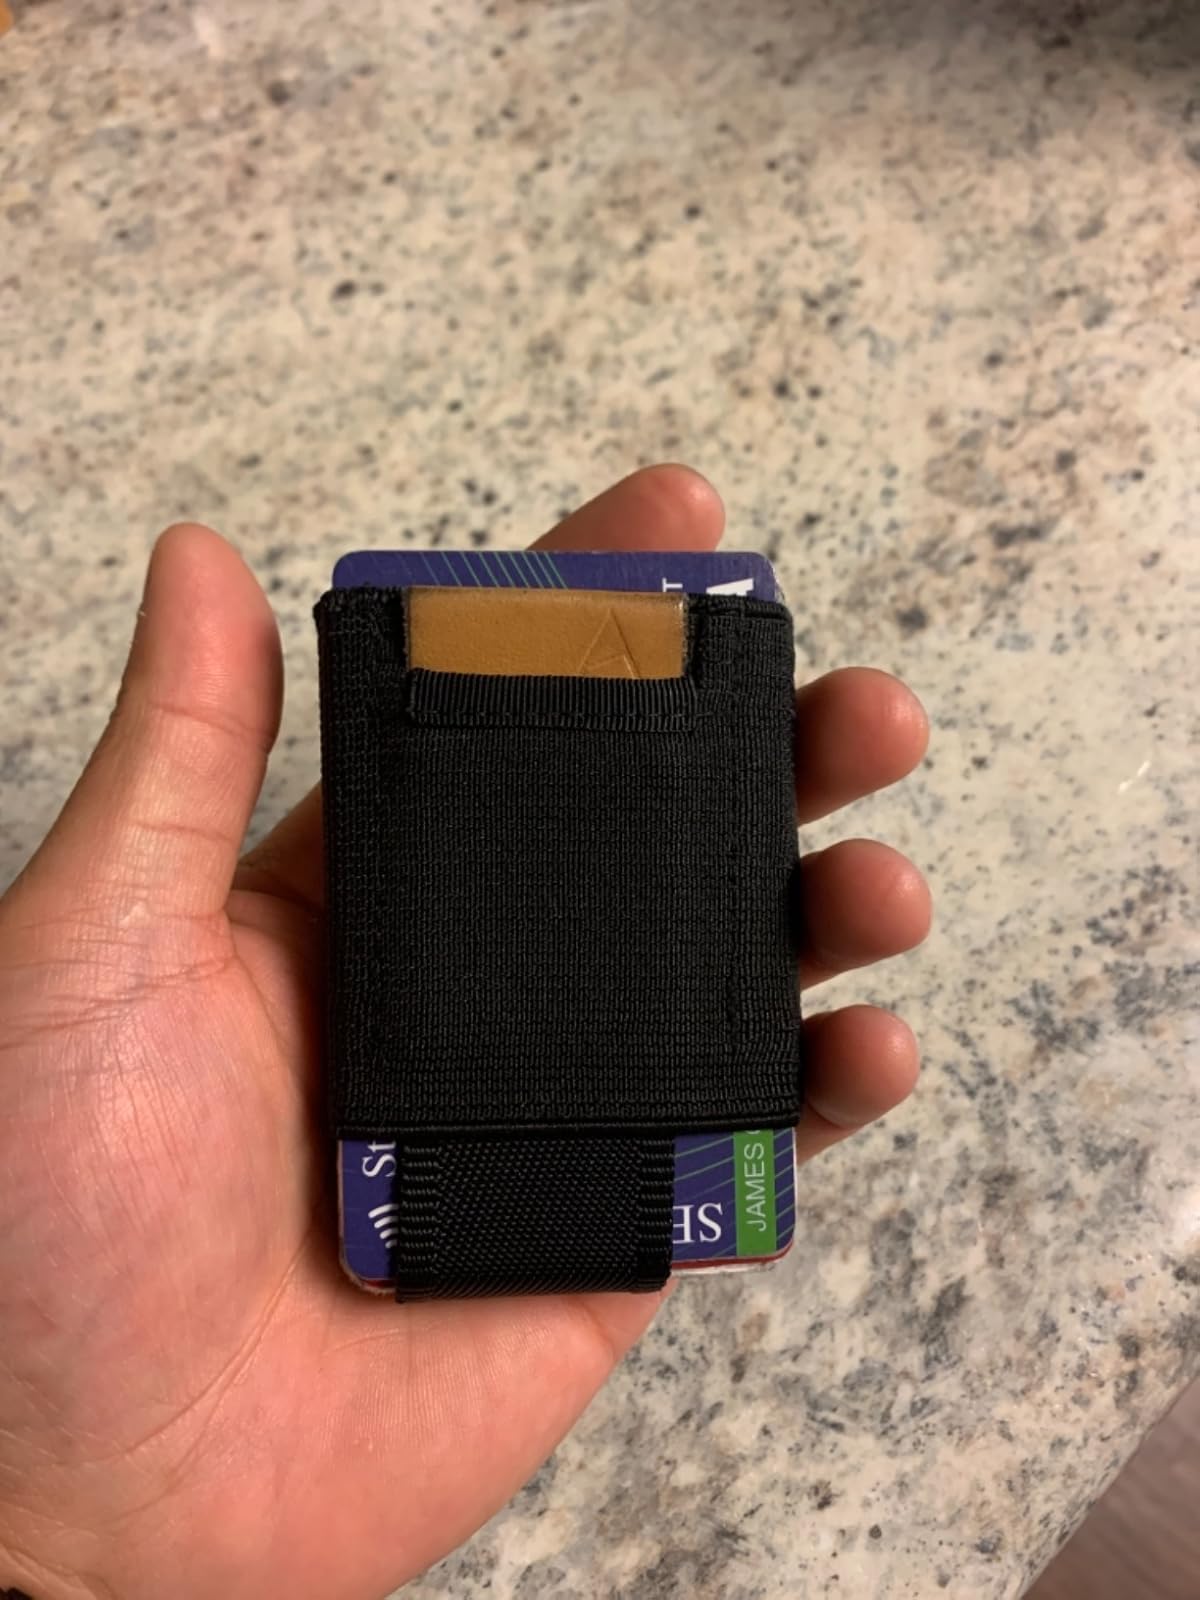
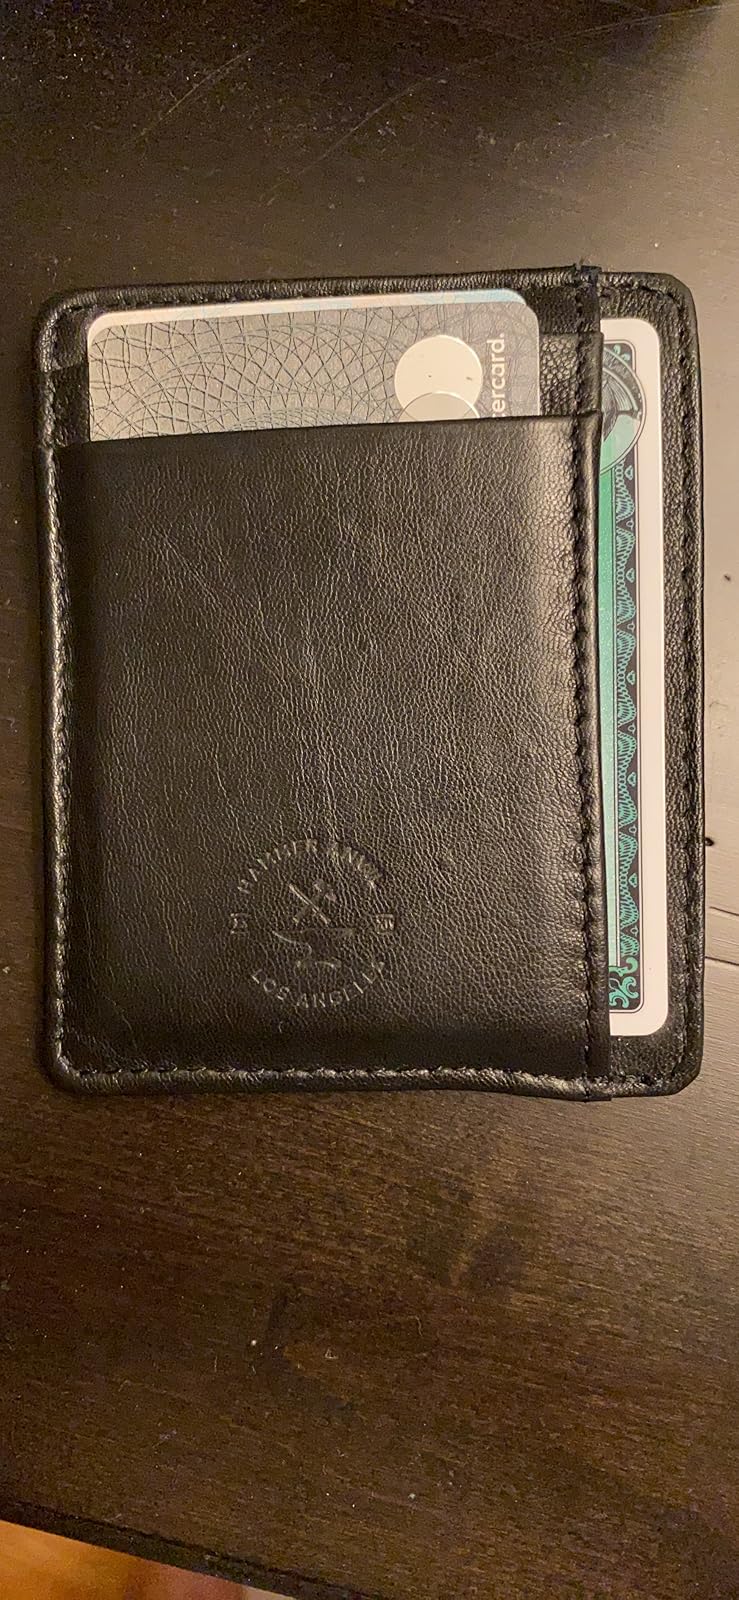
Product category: accessories_wallet
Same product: no